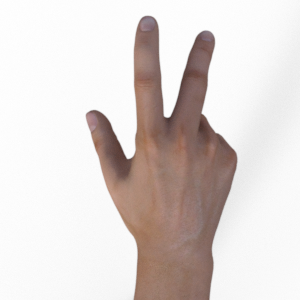
Label: scissors